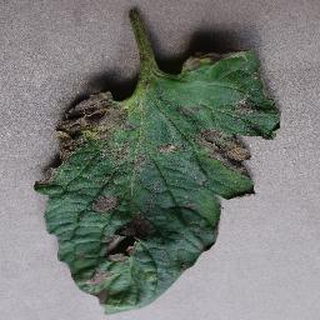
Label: tomato_early_blight